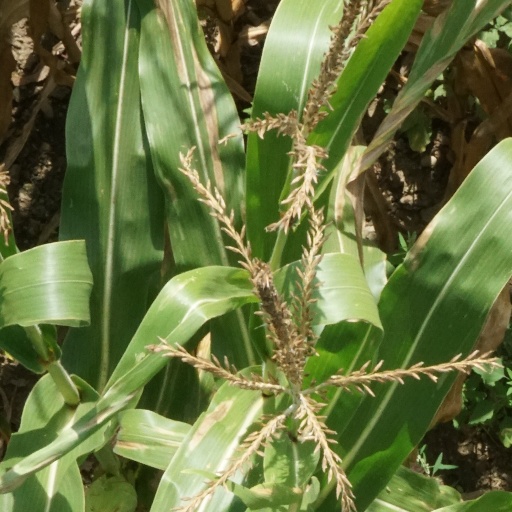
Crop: maize; corn